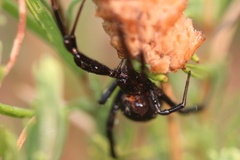
Species: Lactrodectus_hesperus